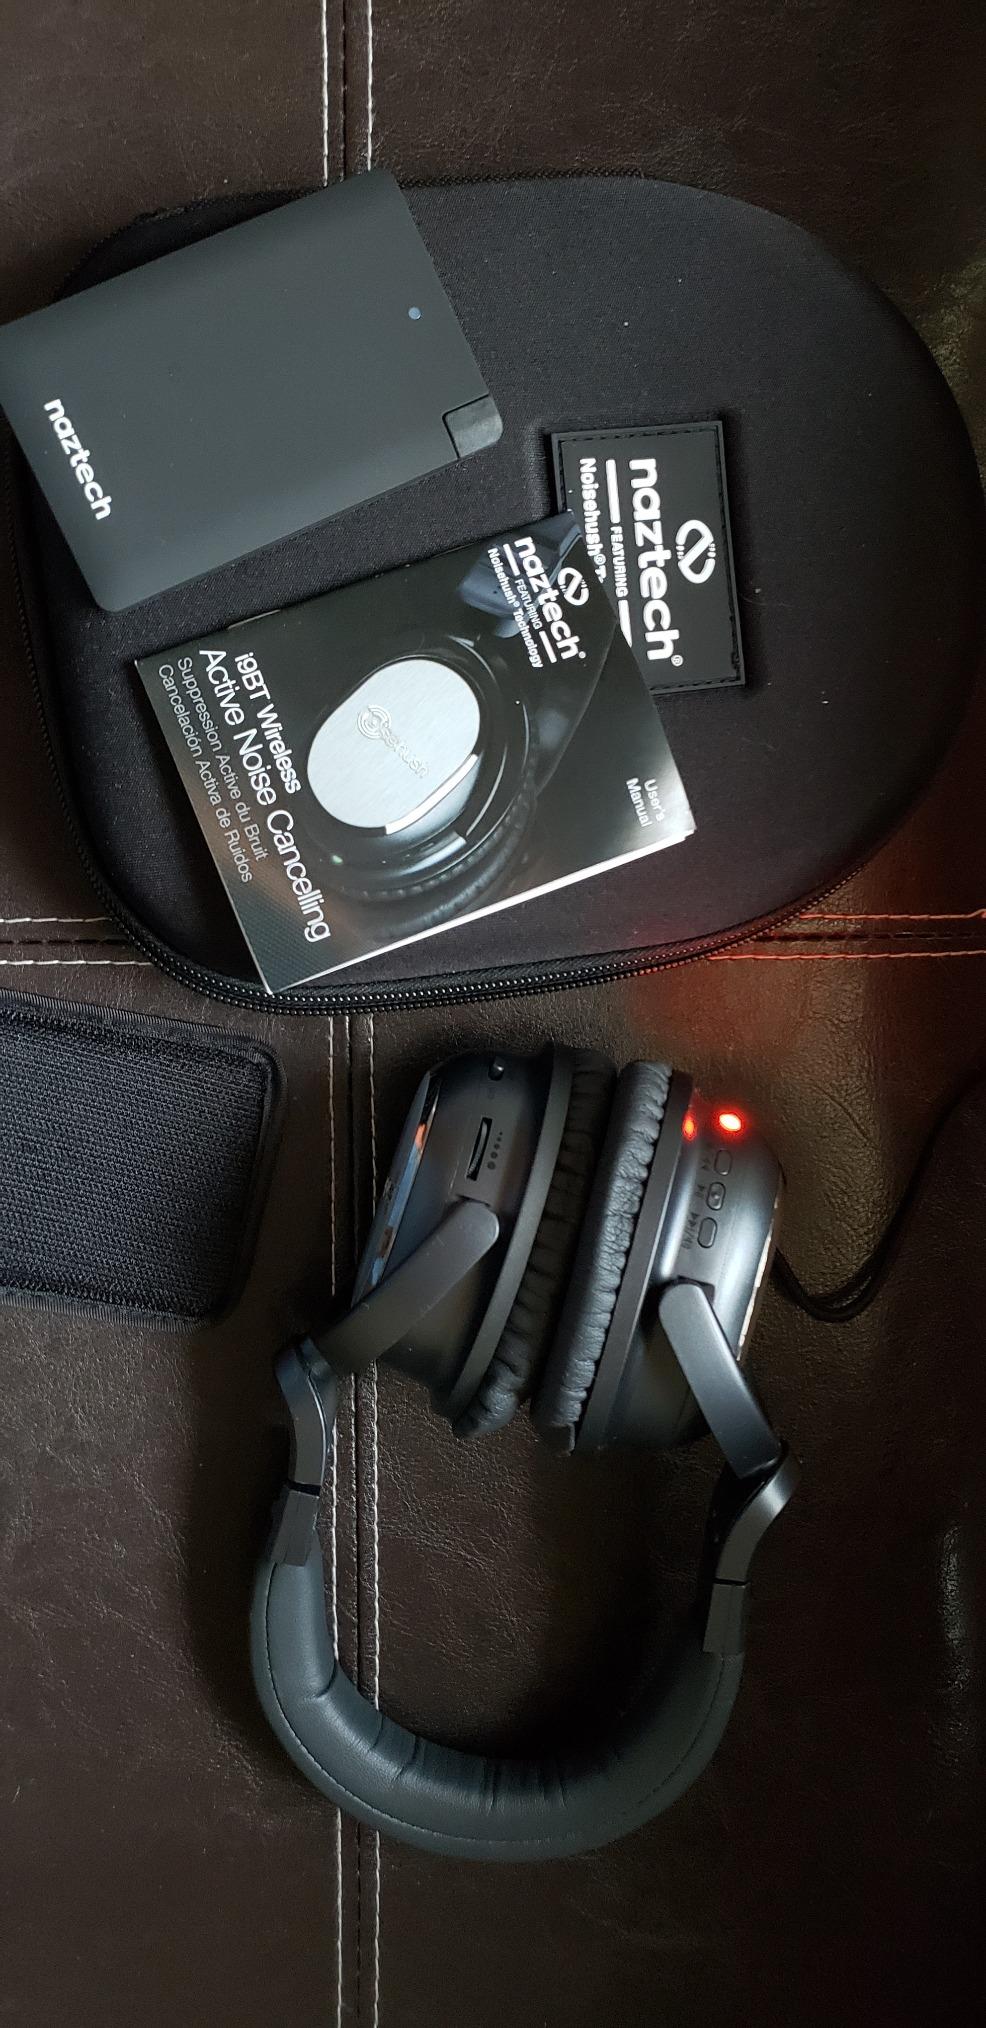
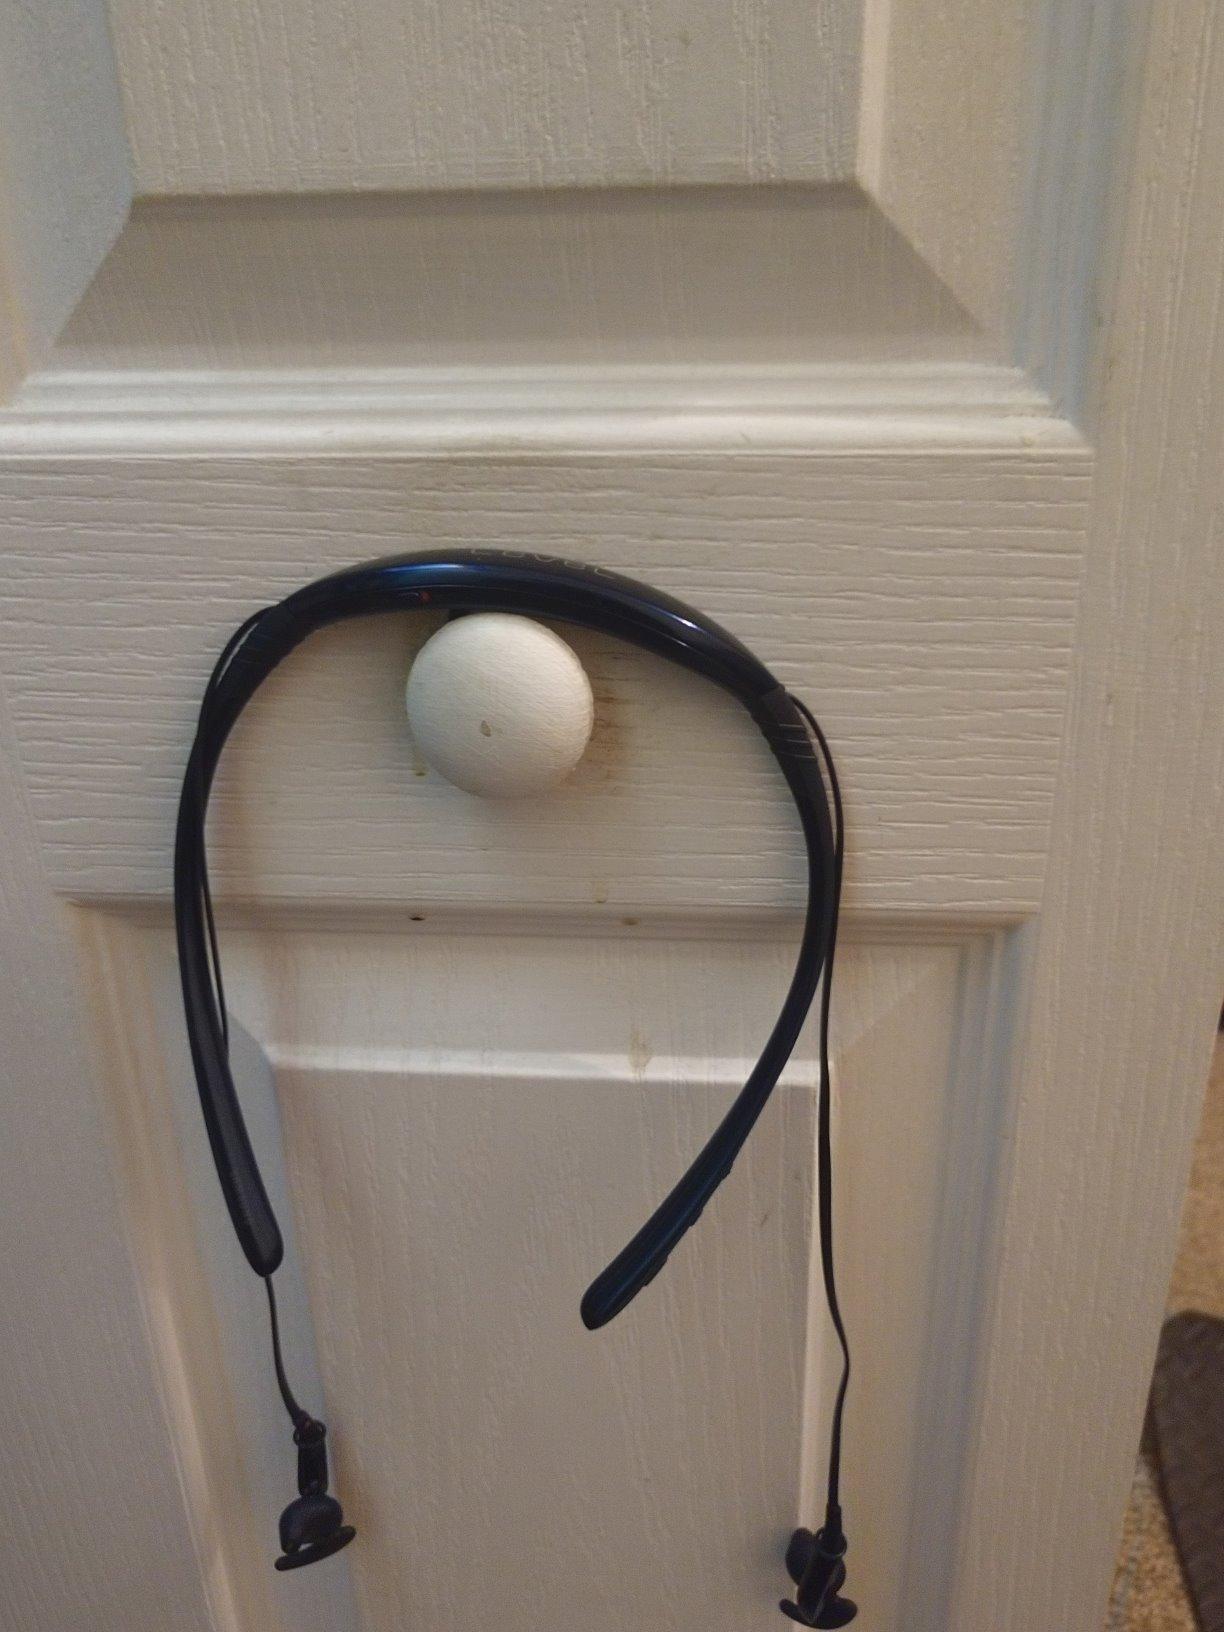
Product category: headphones
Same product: no